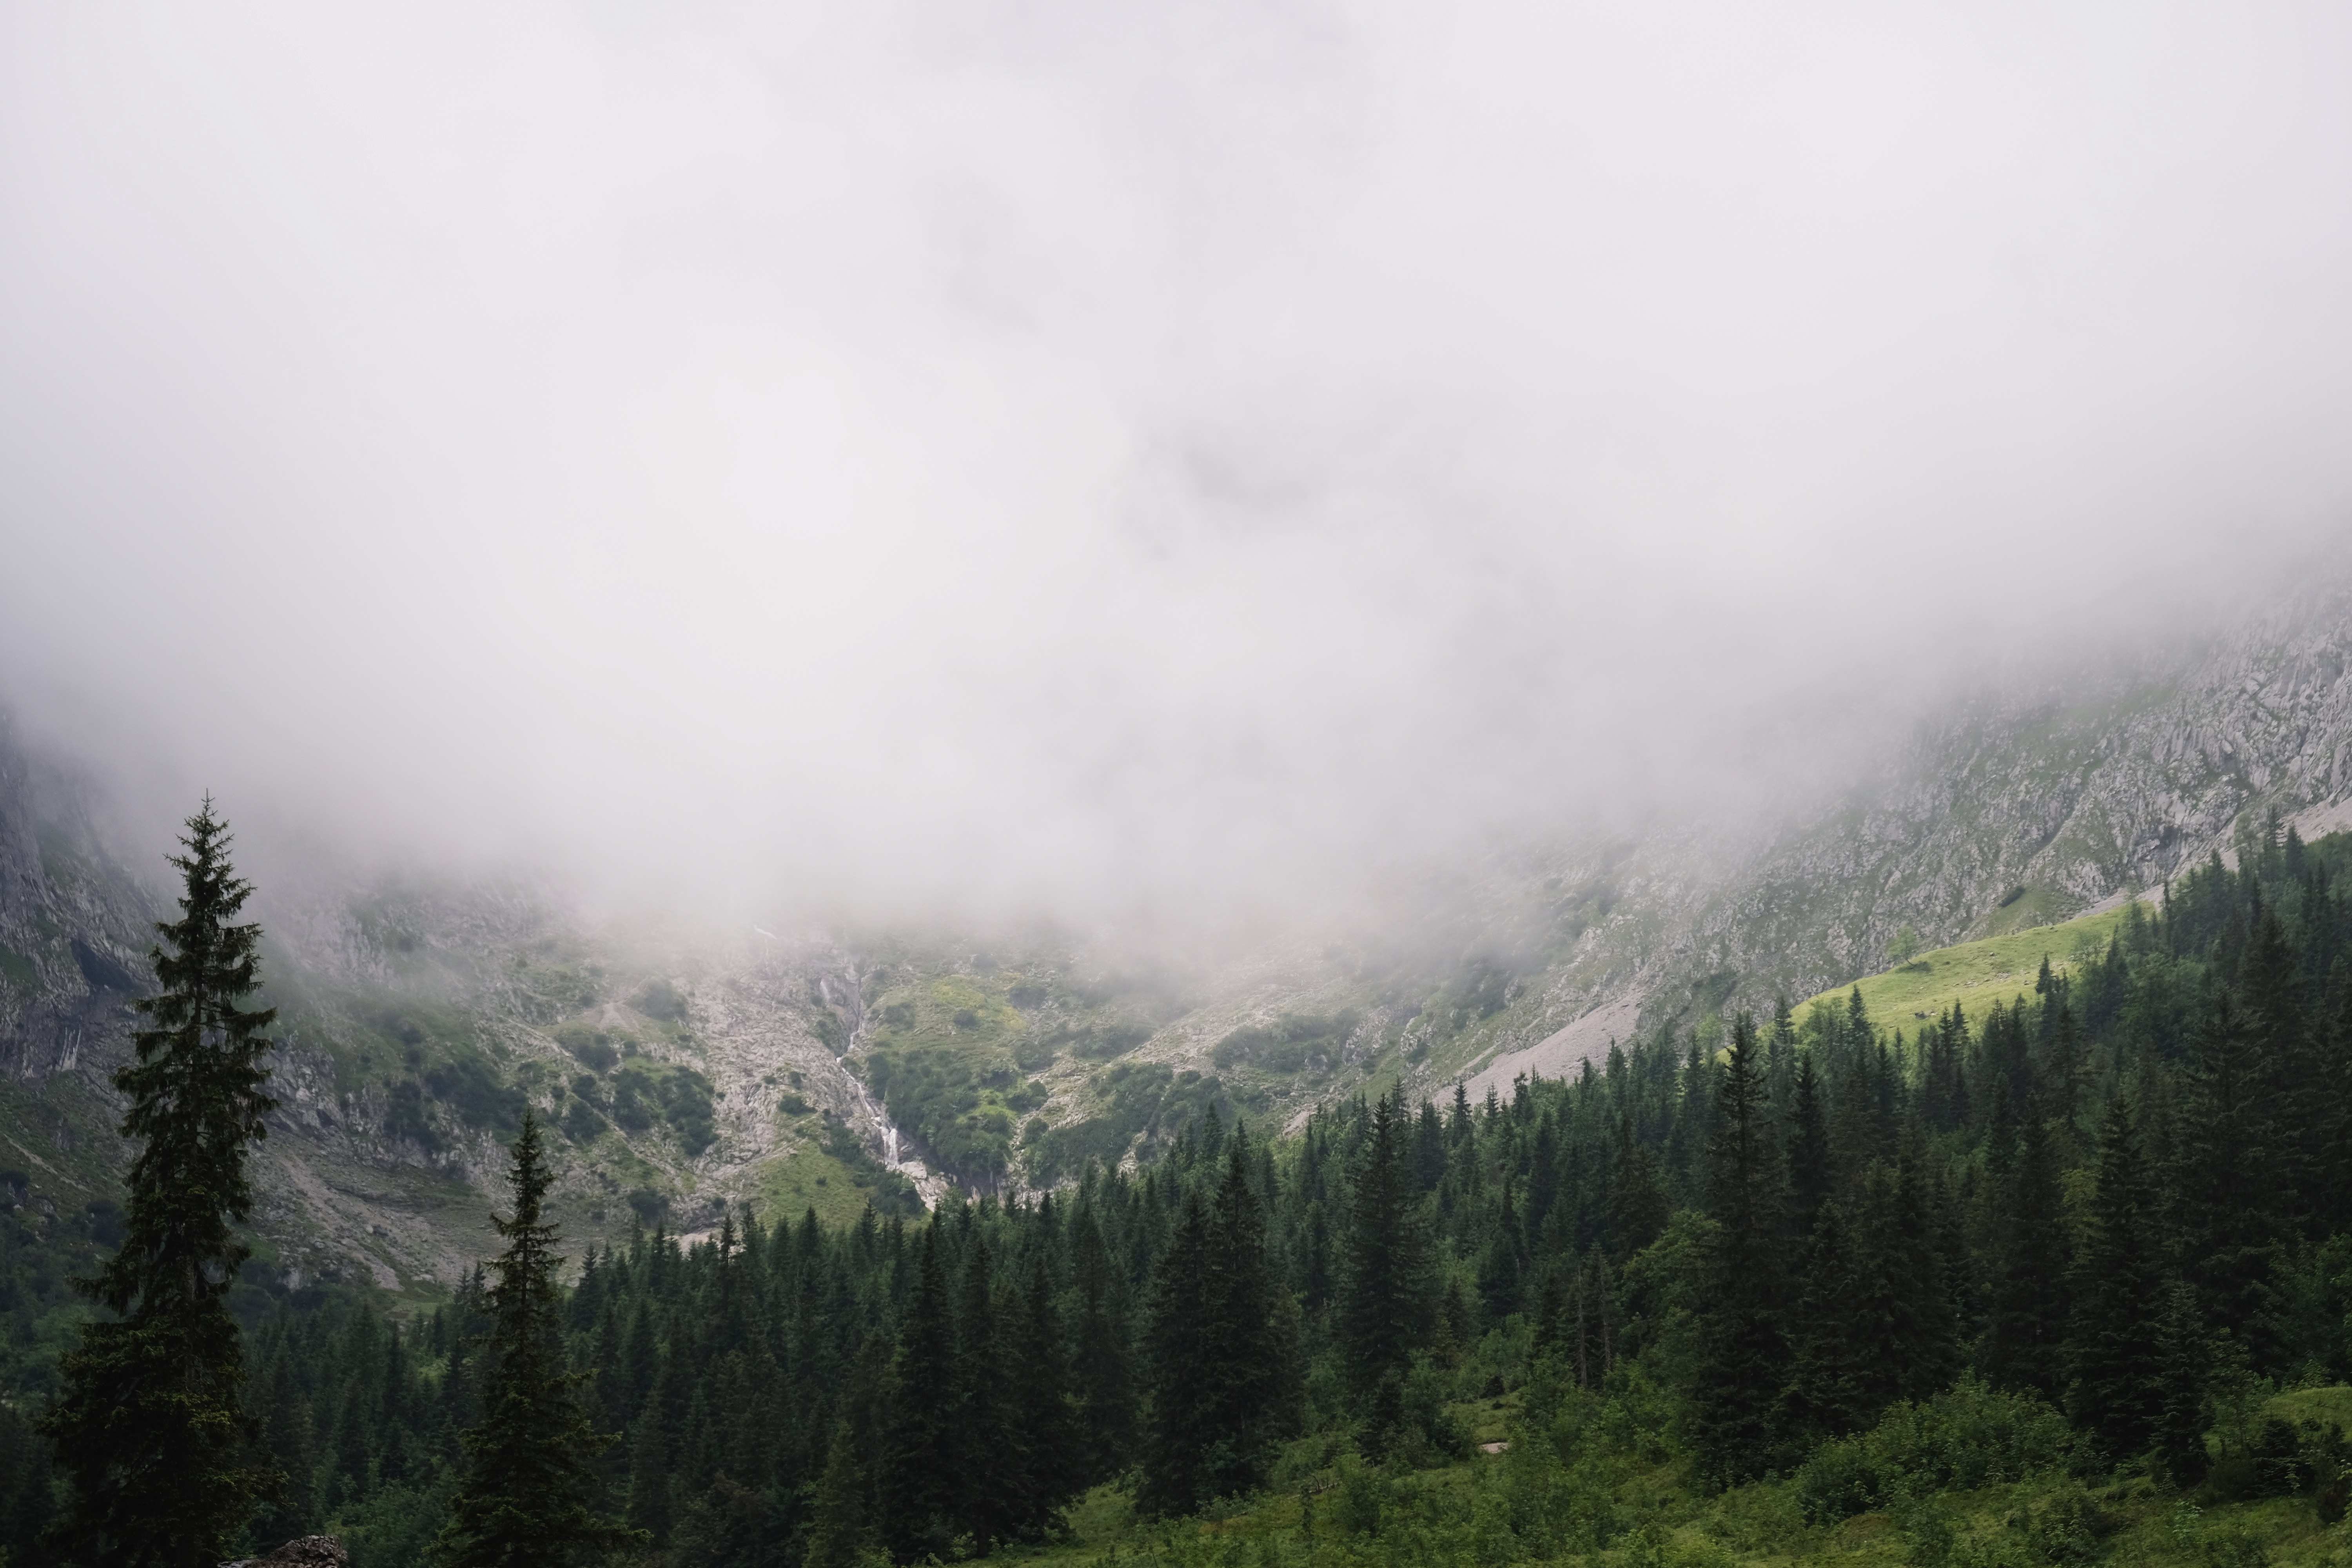
landscape, tree, forest, grass, wilderness, mountain, cloud, sky, fog, mist, hill, valley, mountain range, highland, national park, ridge, conifer, vegetation, trident, ecosystem, hill station, biome, meteorological phenomenon, pine family, mountainous landforms, temperate coniferous forest, geological phenomenon, spruce fir forest, tropical and subtropical coniferous forests, mount scenery